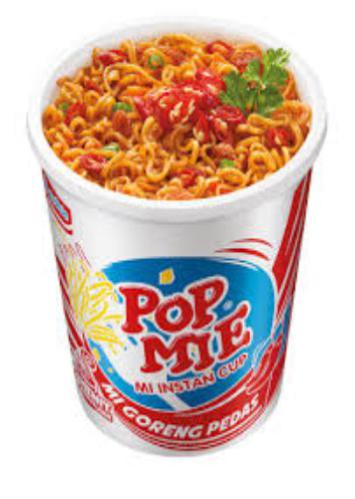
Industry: Food